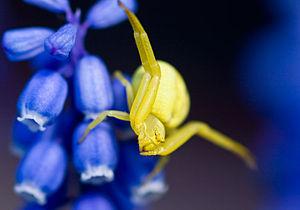
Misumena vatia, la Thomise variable, est une espèce d'araignées aranéomorphes de la famille des Thomisidae.